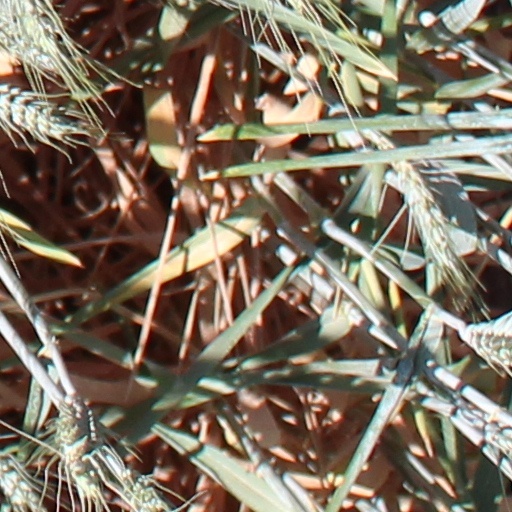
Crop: wheat